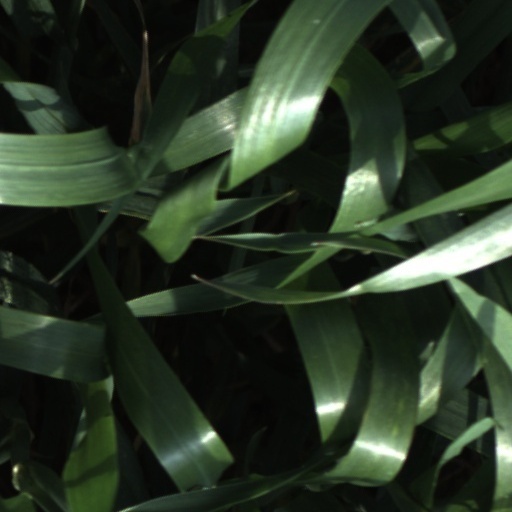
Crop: wheat